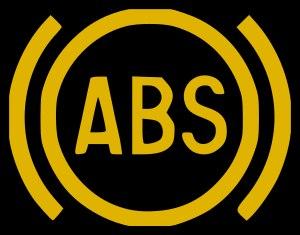
Le système anti-blocage des roues, plus connu sous le sigle ABS, est un système d'assistance au freinage utilisé sur les véhicules roulants, limitant le blocage des roues pendant les périodes de freinage intense. Fonction secondaire dans le système de contrôle de traction, elle est utilisée sur les avions et sur les véhicules automobiles ou motocyclettes, où elle fait de plus en plus partie de l'équipement standard. D'autres termes sont également utilisés ou recommandés comme « antiblocage de sécurité », « système de freinage anti-blocage », « freins anti-blocage », ou « système d'antiblocage de roues ».